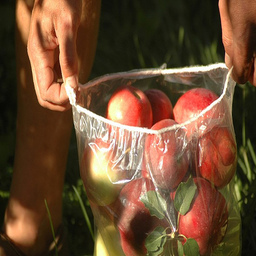
Label: Apple